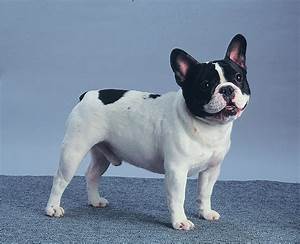
Label: cane